Grow Your Own Drugs

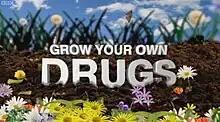

Grow Your Own Drugs is a British television documentary series, first broadcast on BBC Two, exploring the many remedies which can be provided by plants. James Wong, an ethnobotanist, presents the series and takes the view that people should start making their own remedies in order to save money and feel healthier plus providing simple remedies to everyday ailments. Wong tries out his remedies on members of the public in order to demonstrate the beneficial effects of natural remedies, adding appropriate safety warnings. He is careful to stress that viewers should always seek medical advice before trying natural medicines, and in discussing the outcomes of treatment always states "It's not a clinical trial..." and acknowledges that results might be attributed to a placebo effect.